Sardinian language

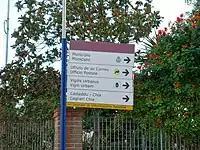
Bilingual road signs in Pula

After World War II, awareness around the Sardinian language and the danger of its slipping away did not seem to concern the Sardinian elites and entered the political spaces later than in other European peripheries marked by the presence of local ethno-linguistic minorities; Sardinian was in fact dismissed by the middle class, as both the Sardinian language and culture were still being held responsible for the island's underdevelopment. The Sardinian ruling class, drawn to the Italian modernisation stance on how to steer the islanders to "social development", believed in fact that the Sardinians had been held back by their own "traditional practices" vis-à-vis the mainlanders, and that, in order to catch up with the latter, social and cultural progress could only be brought about through the rejection of said practices. As the language bore an increasing amount of stigmatisation and came to be perceived as an undesirable identity marker, the Sardinians were consequently encouraged to part with it by way of linguistic and cultural assimilation.